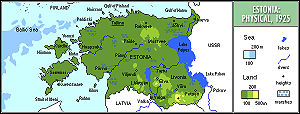
Estland / Historie
Estland, 1920-1940
Estland [ˈæsdˌlan'], officielt Republikken Estland, er et land i den baltiske region i Nordeuropa. Det grænser mod nord til Finske Bugt, til vest mod Østersøen, til syd mod Letland samt den østlige grænse mod Rusland, som hovedsagelig består af søen Peipus på 3.555 km². Estland har søgrænser over Østersøen mod vest med Sverige og Finland i nord. Estland har et samlet areal på 45.227 km², heraf vand 2.839 km², landareal på 42.388 km², og har et fugtigt fastlandsklima.